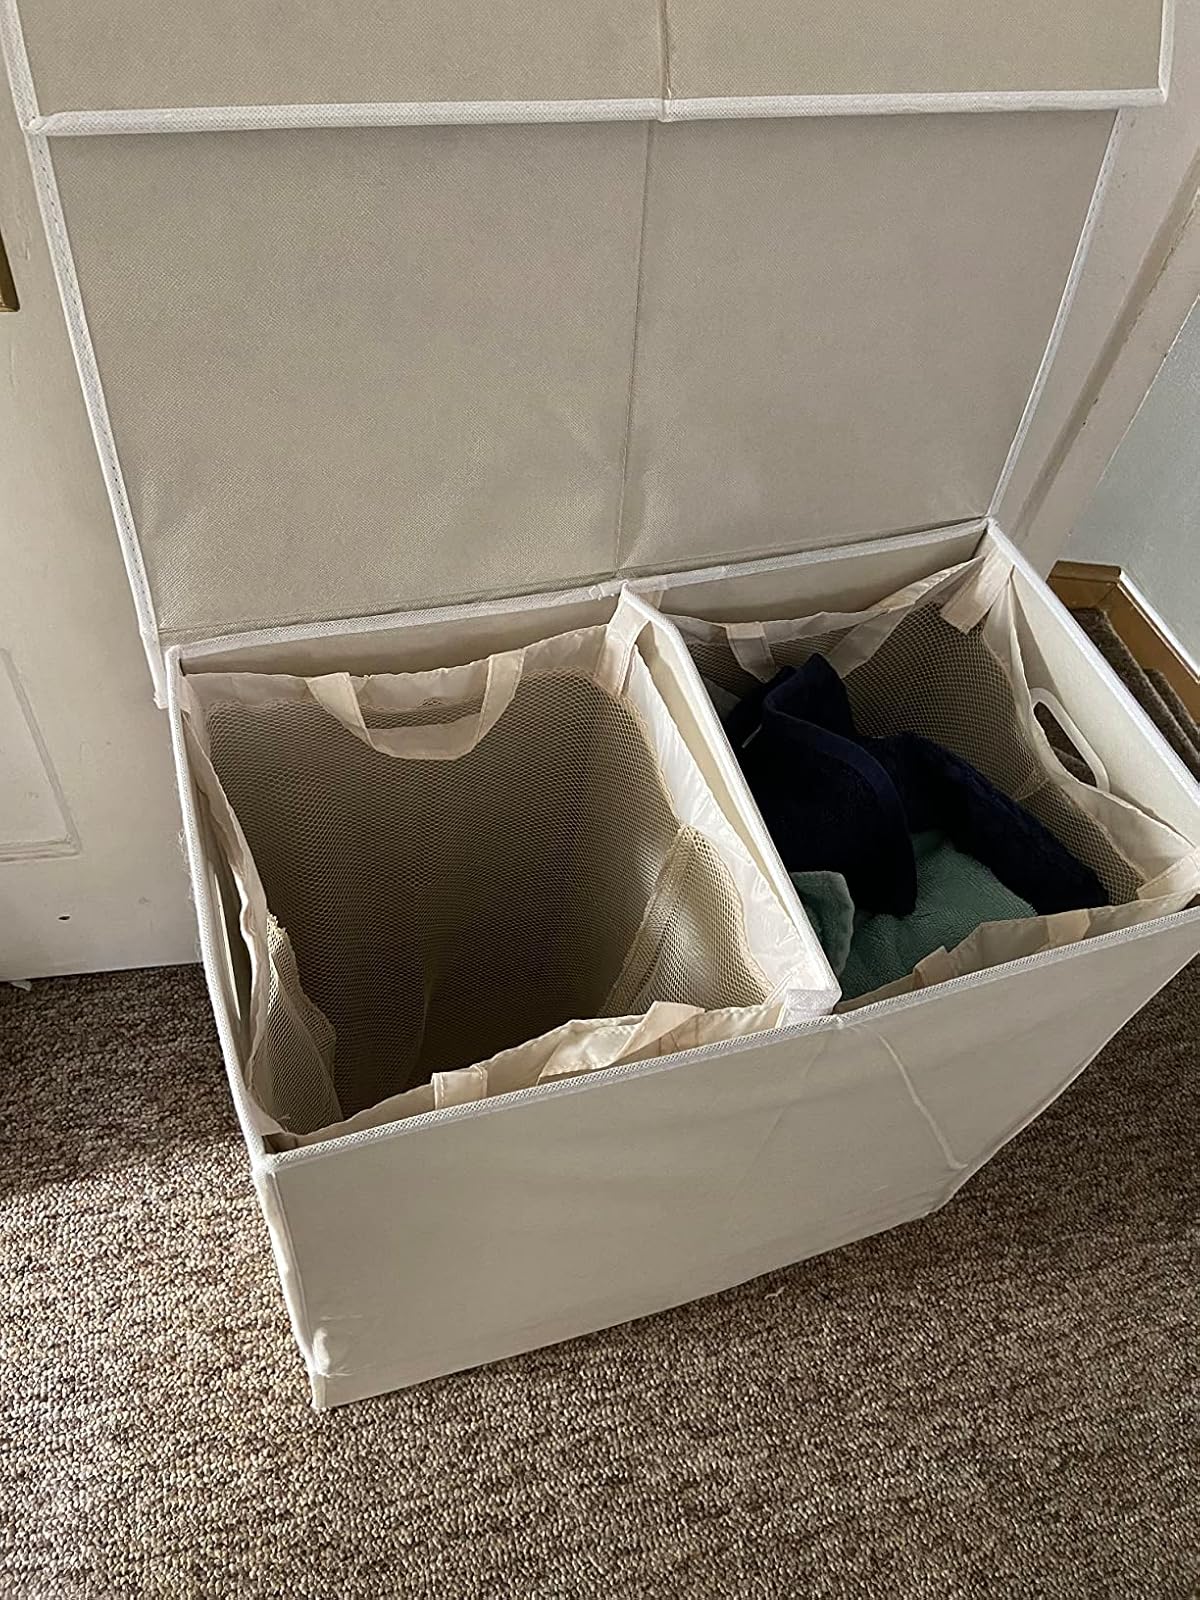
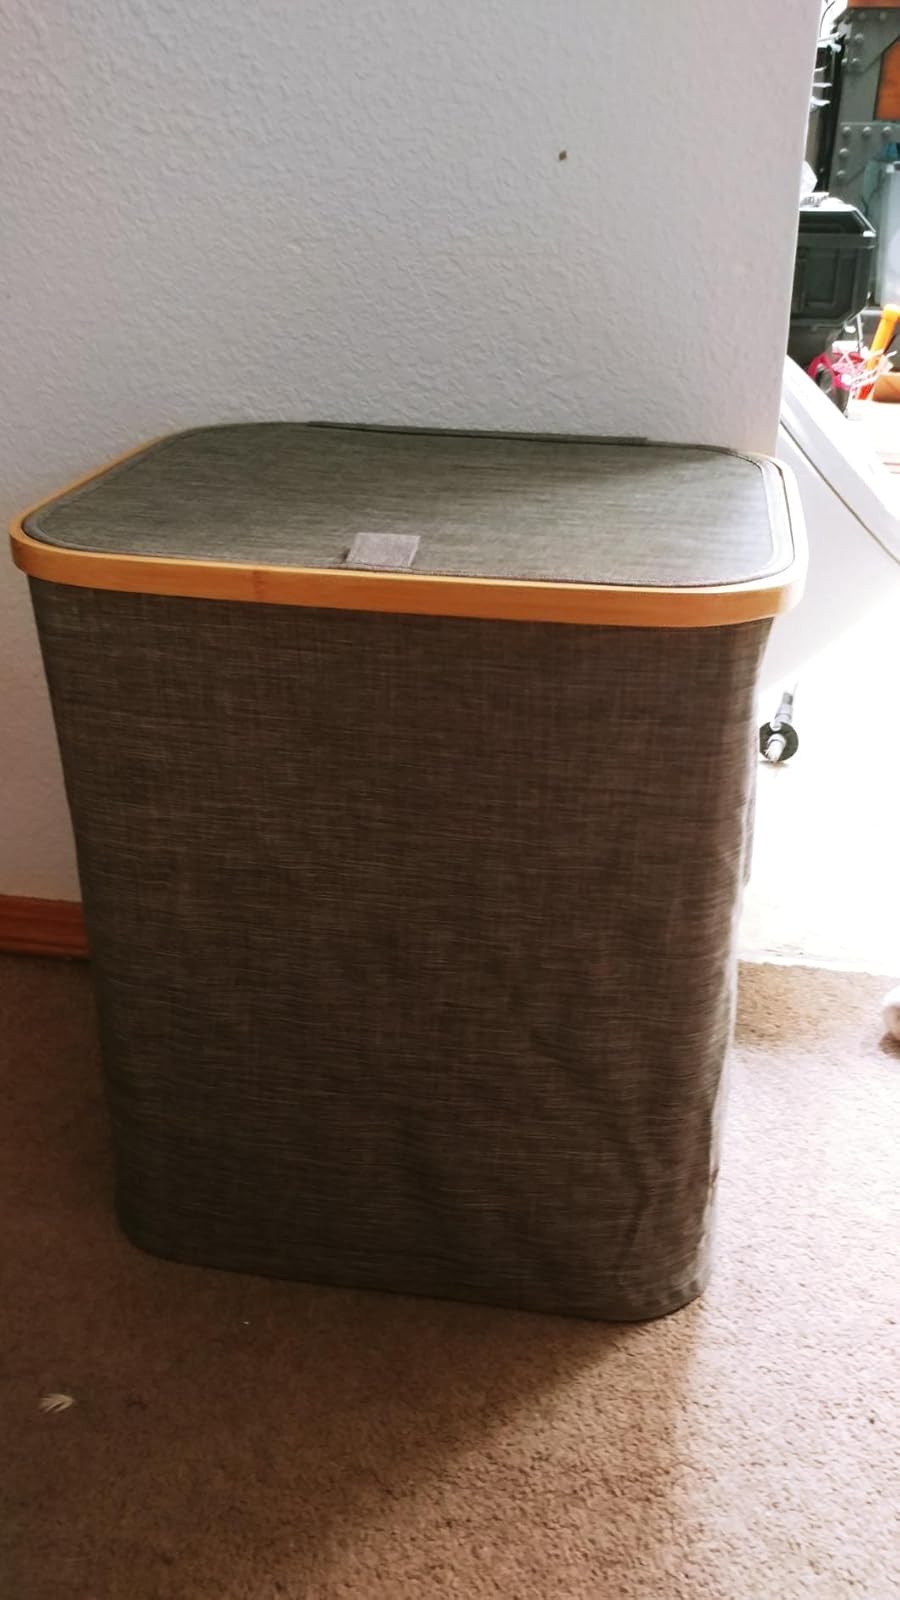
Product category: items_hamper
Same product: no